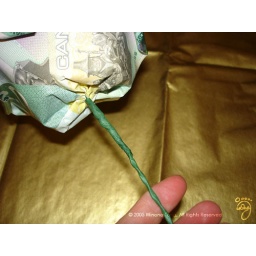
Tip for step 29: wrap floral tape thicker around base of flower